Carlsbad City Library

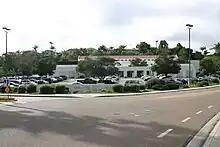
Dove Library

The Dove Library, which serves as the primary branch, opened in 1999, and was built to accommodate the library's expanding collection of materials. It houses the William D. Cannon Art Gallery, the Ruby G. Schulman Auditorium, and the Children's Garden. It is located at 1775 Dove Lane, and is the primary branch.